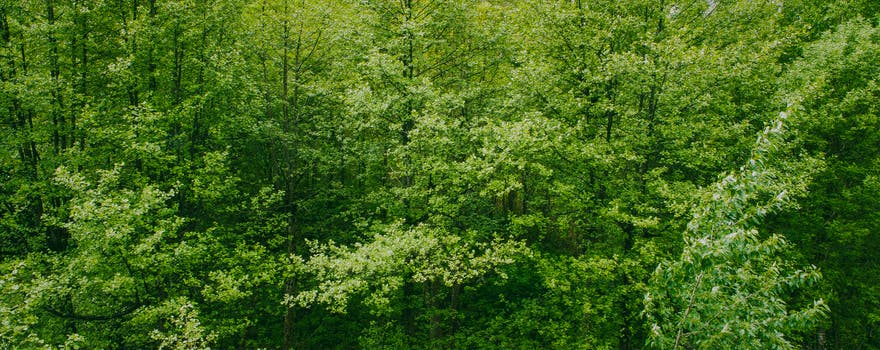
Label: No Watermark